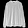
Label: Pullover